Military colours, standards and guidons

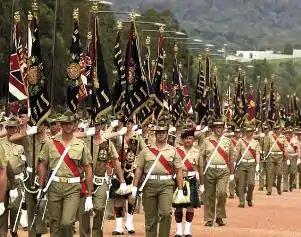
All colours of the Army were on parade for the centenary of the Army, 10 March 2001.

Derived flag of Vietnam is used as a National Colour by practically all Vietnam People’s Army military formations. It is fringed in gold when used in ceremonies, and is defaced with the gold military motto ("determination to win") with any decorations and/or medals to attached in the canton area. The formal name or designation of military units and components can also be inscribed below the golden star in ceremonial occasions.